George Richmond (painter)

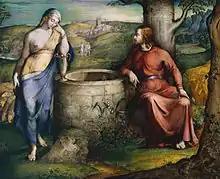
"Christ and the Woman of Samaria" (1825), one of Richmond's early works, influenced by the art of William Blake.

When Richmond was sixteen he met William Blake, of whom Palmer and Calvert were devoted admirers, at the house of John Linnell at Highgate. The same night Richmond walked home across the fields to Fountain Court with the poet and painter, who left on Richmond's mind a profound impression, 'as though he had been walking with the prophet Isaiah.' From this time till Blake's death, Richmond followed his guidance and inspiration in art. Traces of Blake's influence are seen in all Richmond's early works, and especially in 'Abel the Shepherd,’ and in 'Christ and the Woman of Samaria,’ exhibited at the Royal Academy in 1825. In 1827 he was present at Blake's death, and had the sad privilege of closing the poet's eyes and taking his death mask; he, his wife Julia, and a little band of young enthusiasts, of whom he was the last survivor, followed Blake to his grave in Bunhill Fields.